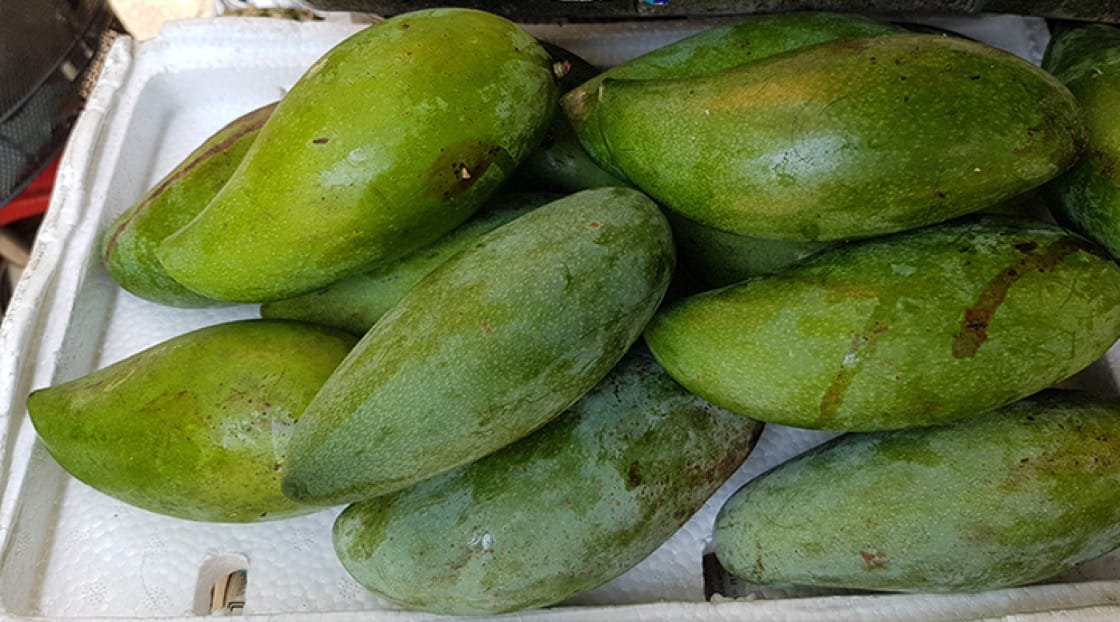
Label: Mango